Carl Løffler

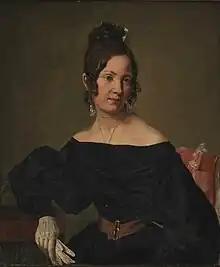
The actress Anna Nielsen painted by Løffler

In 1838, Løffler decorated four rooms in Pompeian Styles for merchant Hans Puggaard and one room for professor N.C.L. Abrahams. He later received a stipend from the Academy to study the excavations at Herculaneum and Pompeii in Italy. After returning to Denmark in January 1842, he also took up glass painting. In 1845, he competed for the Neuhausen Prize with an example of this genre. He was commissioned to create two glass paintings for Christian IV's Chapel at Roskilde Cathedral, but they were not installed as planned and were later used in the rebuilding of Frederiksborg Castle. They were eventually installed behind the smaller of the two organs in Frederiksborg Chapel.